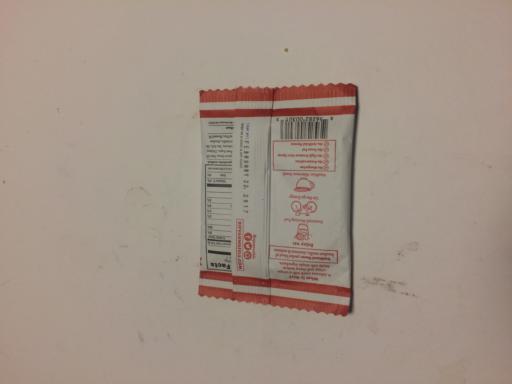
Label: trash